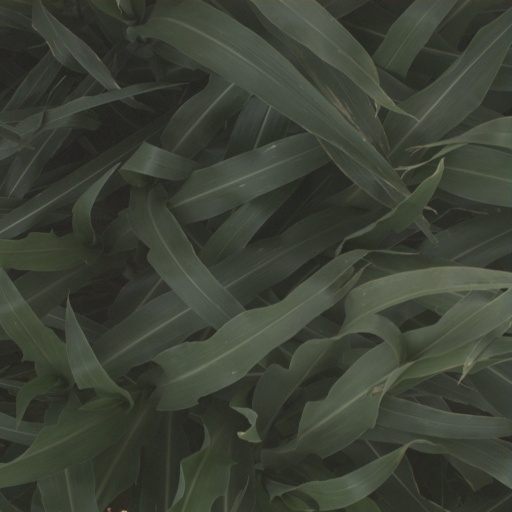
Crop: sorghum